East/West

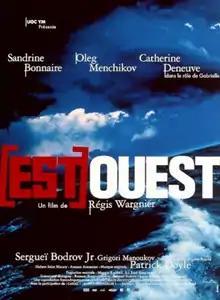
French theatrical release poster

East/West is a 1999 drama film directed by Régis Wargnier, starring Sandrine Bonnaire, Oleg Menshikov, Catherine Deneuve and Sergei Bodrov Jr. It received generally positive reviews from critics. The film was nominated for the Best Foreign Language Film at the 72nd Academy Awards.